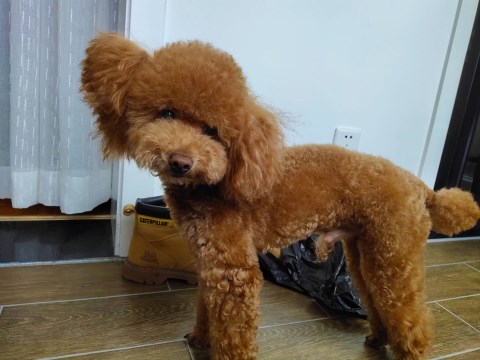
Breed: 7449-n000128-teddy